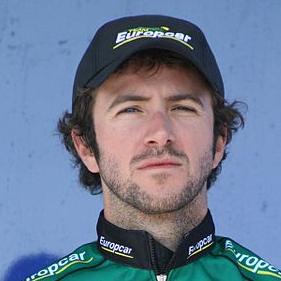
Age: 27